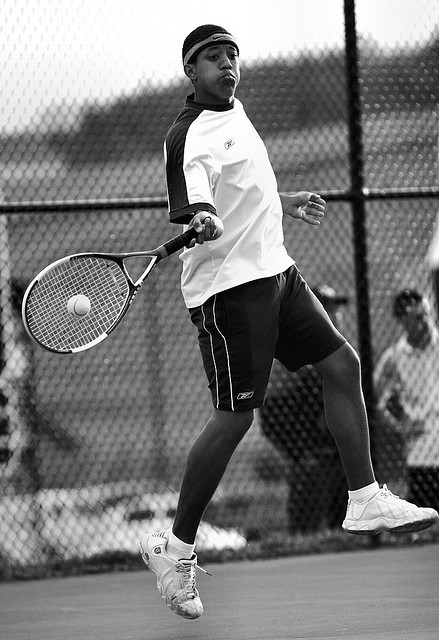
hình ảnh trắng đen mặt vợt tennis đang tiếp xúc bóng trong một trận